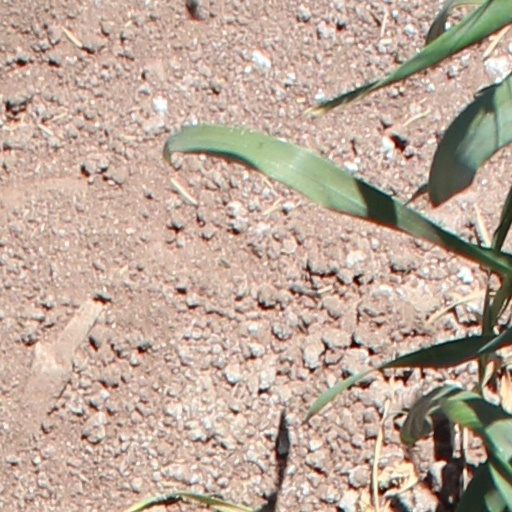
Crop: wheat